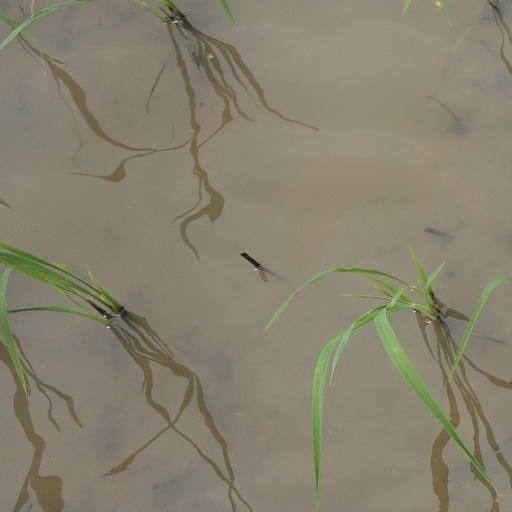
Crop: rice